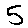
Label: 5